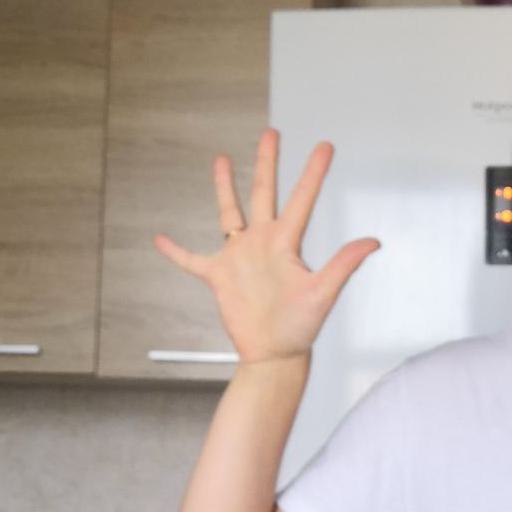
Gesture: palm